Henry Inman (U.S. Army officer and author)

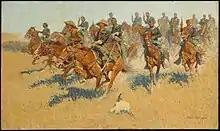
Frederic Remington, "Cavalry Charge on the Southern Plains", 1907, Metropolitan Museum of Art

He was made lieutenant-colonel for his service during the 1868-1869 Indian winter campaign in Kansas under General Philip Sheridan, although the commission never appeared in his official record. During the Indian wars, he also served under Generals George Armstrong Custer, Alfred Sully, and Alfred Gibbs. Stationed at Fort Harker as a paymaster, he was tried for embezzlement and other financial issues 1870 to 1872 and was dismissed as a result of what may have been largely carelessness. He was called Major Henry Inman and Colonel Henry Inman.